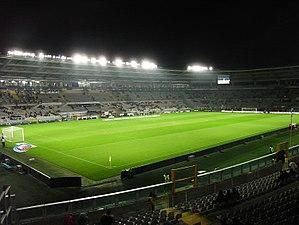
La rivalité entre la Juventus et l'Inter, également connue sous le nom de Derby d'Italia, se réfère à l'antagonisme entre deux clubs de football des villes de Turin, la Juventus FC fondée en 1897, et de Milan, le FC Internazionale Milano, fondée en 1908.
Le stade olympique Grande Torino ou le Stadio Olimpico Grande Torino, est un stade omnisports de la ville de Turin au Piémont, dans le nord-ouest de l'Italie. C'est une enceinte moderne offrant 28 140 places assises et couvertes.